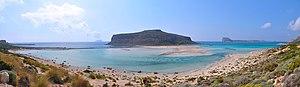
Vue panoramique de la Baie de Balos et de la presqu'île Cap Tigani à proximité de Kissamos sur la côte nord-ouest de Crète en Grèce.